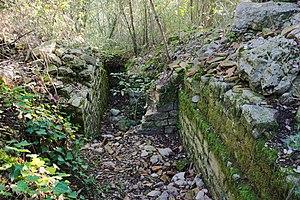
Le premier mur d'enceinte de l'oppidum aurait été construit vers 750 avant J.C. (premier âge du fer).L'oppidum aurait connu son plein essor entre le IIIème siècle avant notre ère et le IVème siècle de notre ère. Un aqueduc de 8km y amenait l'eau d'une source voisine.L'oppidum était positionné sur la route des Ruthènes, la voie romaine reliant Nîmes à Millau et Rodez.
L'oppidum de Mus ou oppidum de Sauve est un site archéologique situé sur la commune de Sauve, dans le département du Gard.
Le Crespenou est une rivière française qui coule dans le département du Gard, dans la région Occitanie. Long de 12,9 kilomètres, il s'agit d'un des affluents principaux du Vidourle, avec le Crieulon et la Courme. Sa source se situe dans la commune de Monoblet.
Cet article recense les monuments historiques du Gard, en France.